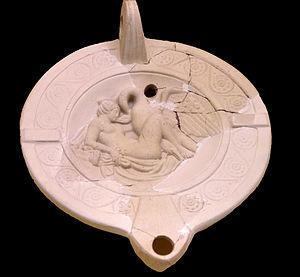
Léda et le cygne sur une lampe attique, IIIe siècle ap. J.-C.
Dans la mythologie grecque, Léda, fille de Thestios, est l'épouse de Tyndare et la mère de Clytemnestre, d'Hélène et de Castor et Pollux.